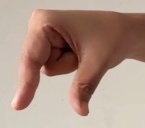
ASL sign: Q